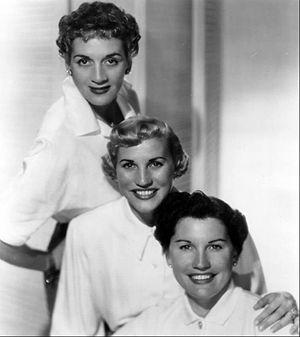
Boogie Woogie Bugle Boy est un standard de jazz boogie-woogie du groupe de chanteuses américaines The Andrews Sisters, écrit par Hughie Prince et composé par Don Raye. Il est enregistré le 2 janvier 1941 au studio Decca Records d'Hollywood à Los Angeles pour la musique du film Deux Nigauds soldats d'Abbott et Costello, de janvier 1941.
The Andrews Sisters sont un célèbre trio de chanteuses américaines de jazz des années 1940, composé des trois sœurs LaVerne Andrews, Maxene Andrews et Patty Andrews. Nées à Minneapolis dans le Minnesota, elles sont le plus célèbre trio vocal « close harmony » de l'histoire du jazz, avec plus de 75 millions de disques vendus dans le monde en près de 40 de carrière.
Rum and Coca-Cola est un standard de jazz calypso de Trinité-et-Tobago écrit et interprété par Lord Invader en 1942, sur une musique de Lionel Belasco de 1906. Sa reprise et adaptation en 1944 pendant la Seconde Guerre mondiale par le groupe de chanteuses américaines The Andrews Sisters en fait un succès mondial, vendu à plus de 7 millions d’exemplaires dans le monde.